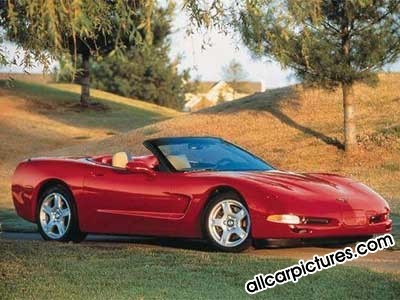
Car model: 2012 Chevrolet Corvette Convertible